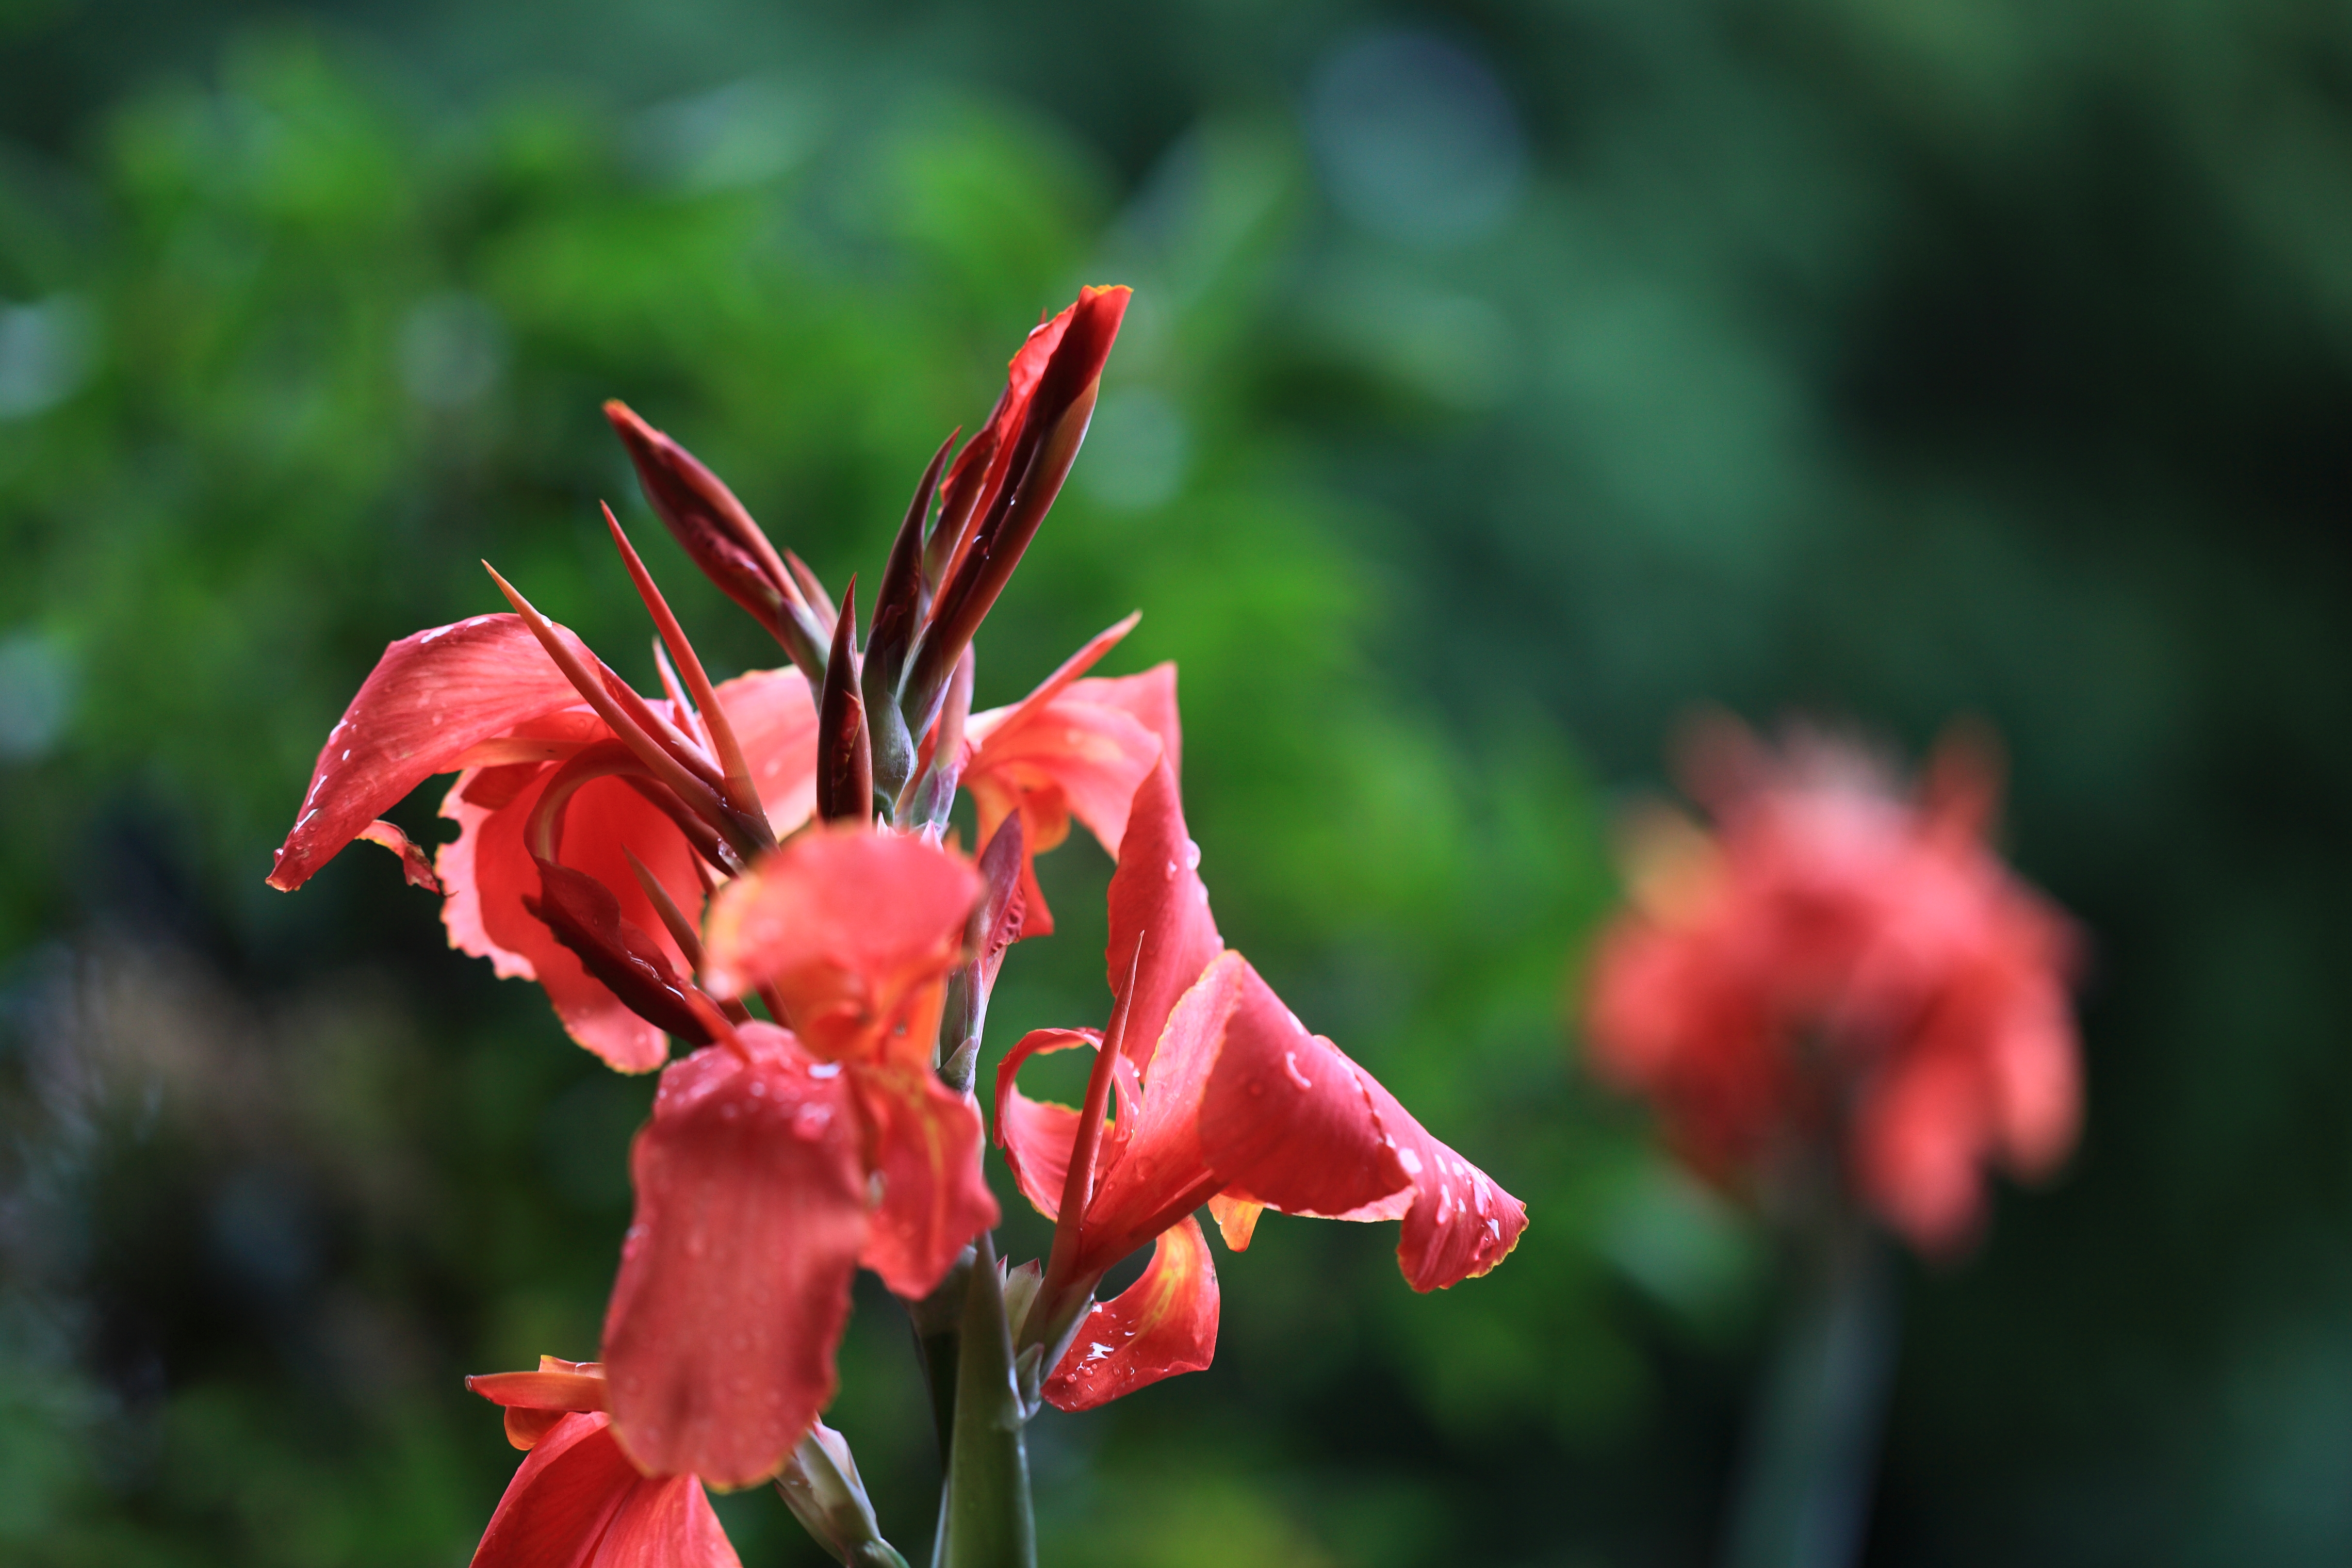
nature, blossom, plant, leaf, flower, petal, high, red, botany, flora, wildflower, close up, 5d, hires, markii, hi, res, resolution, macro photography, flowering plant, plant stem, land plant, canna family